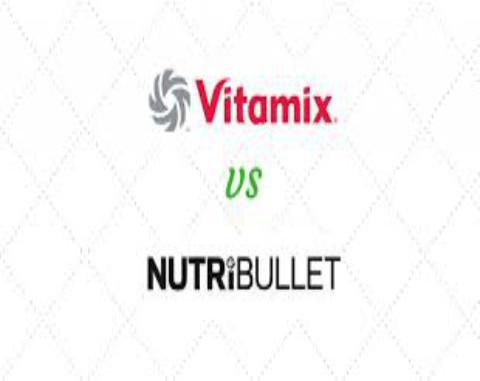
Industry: Necessities